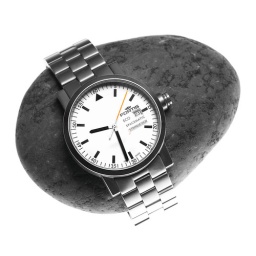
Strobist info: Watch and stone on paper over glass. SB800 under glass @ 1/64. SB800 over top w/ umbrella @ 1/4.